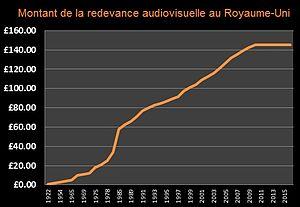
Évolution du montant de la redevance audiovisuelle (incluant la taxe radio)
La redevance audiovisuelle est une taxe prélevée auprès des auditeurs et téléspectateurs, qui a pour objet le financement partiel ou principal des antennes publiques de radiodiffusion et de télévision de certains pays.